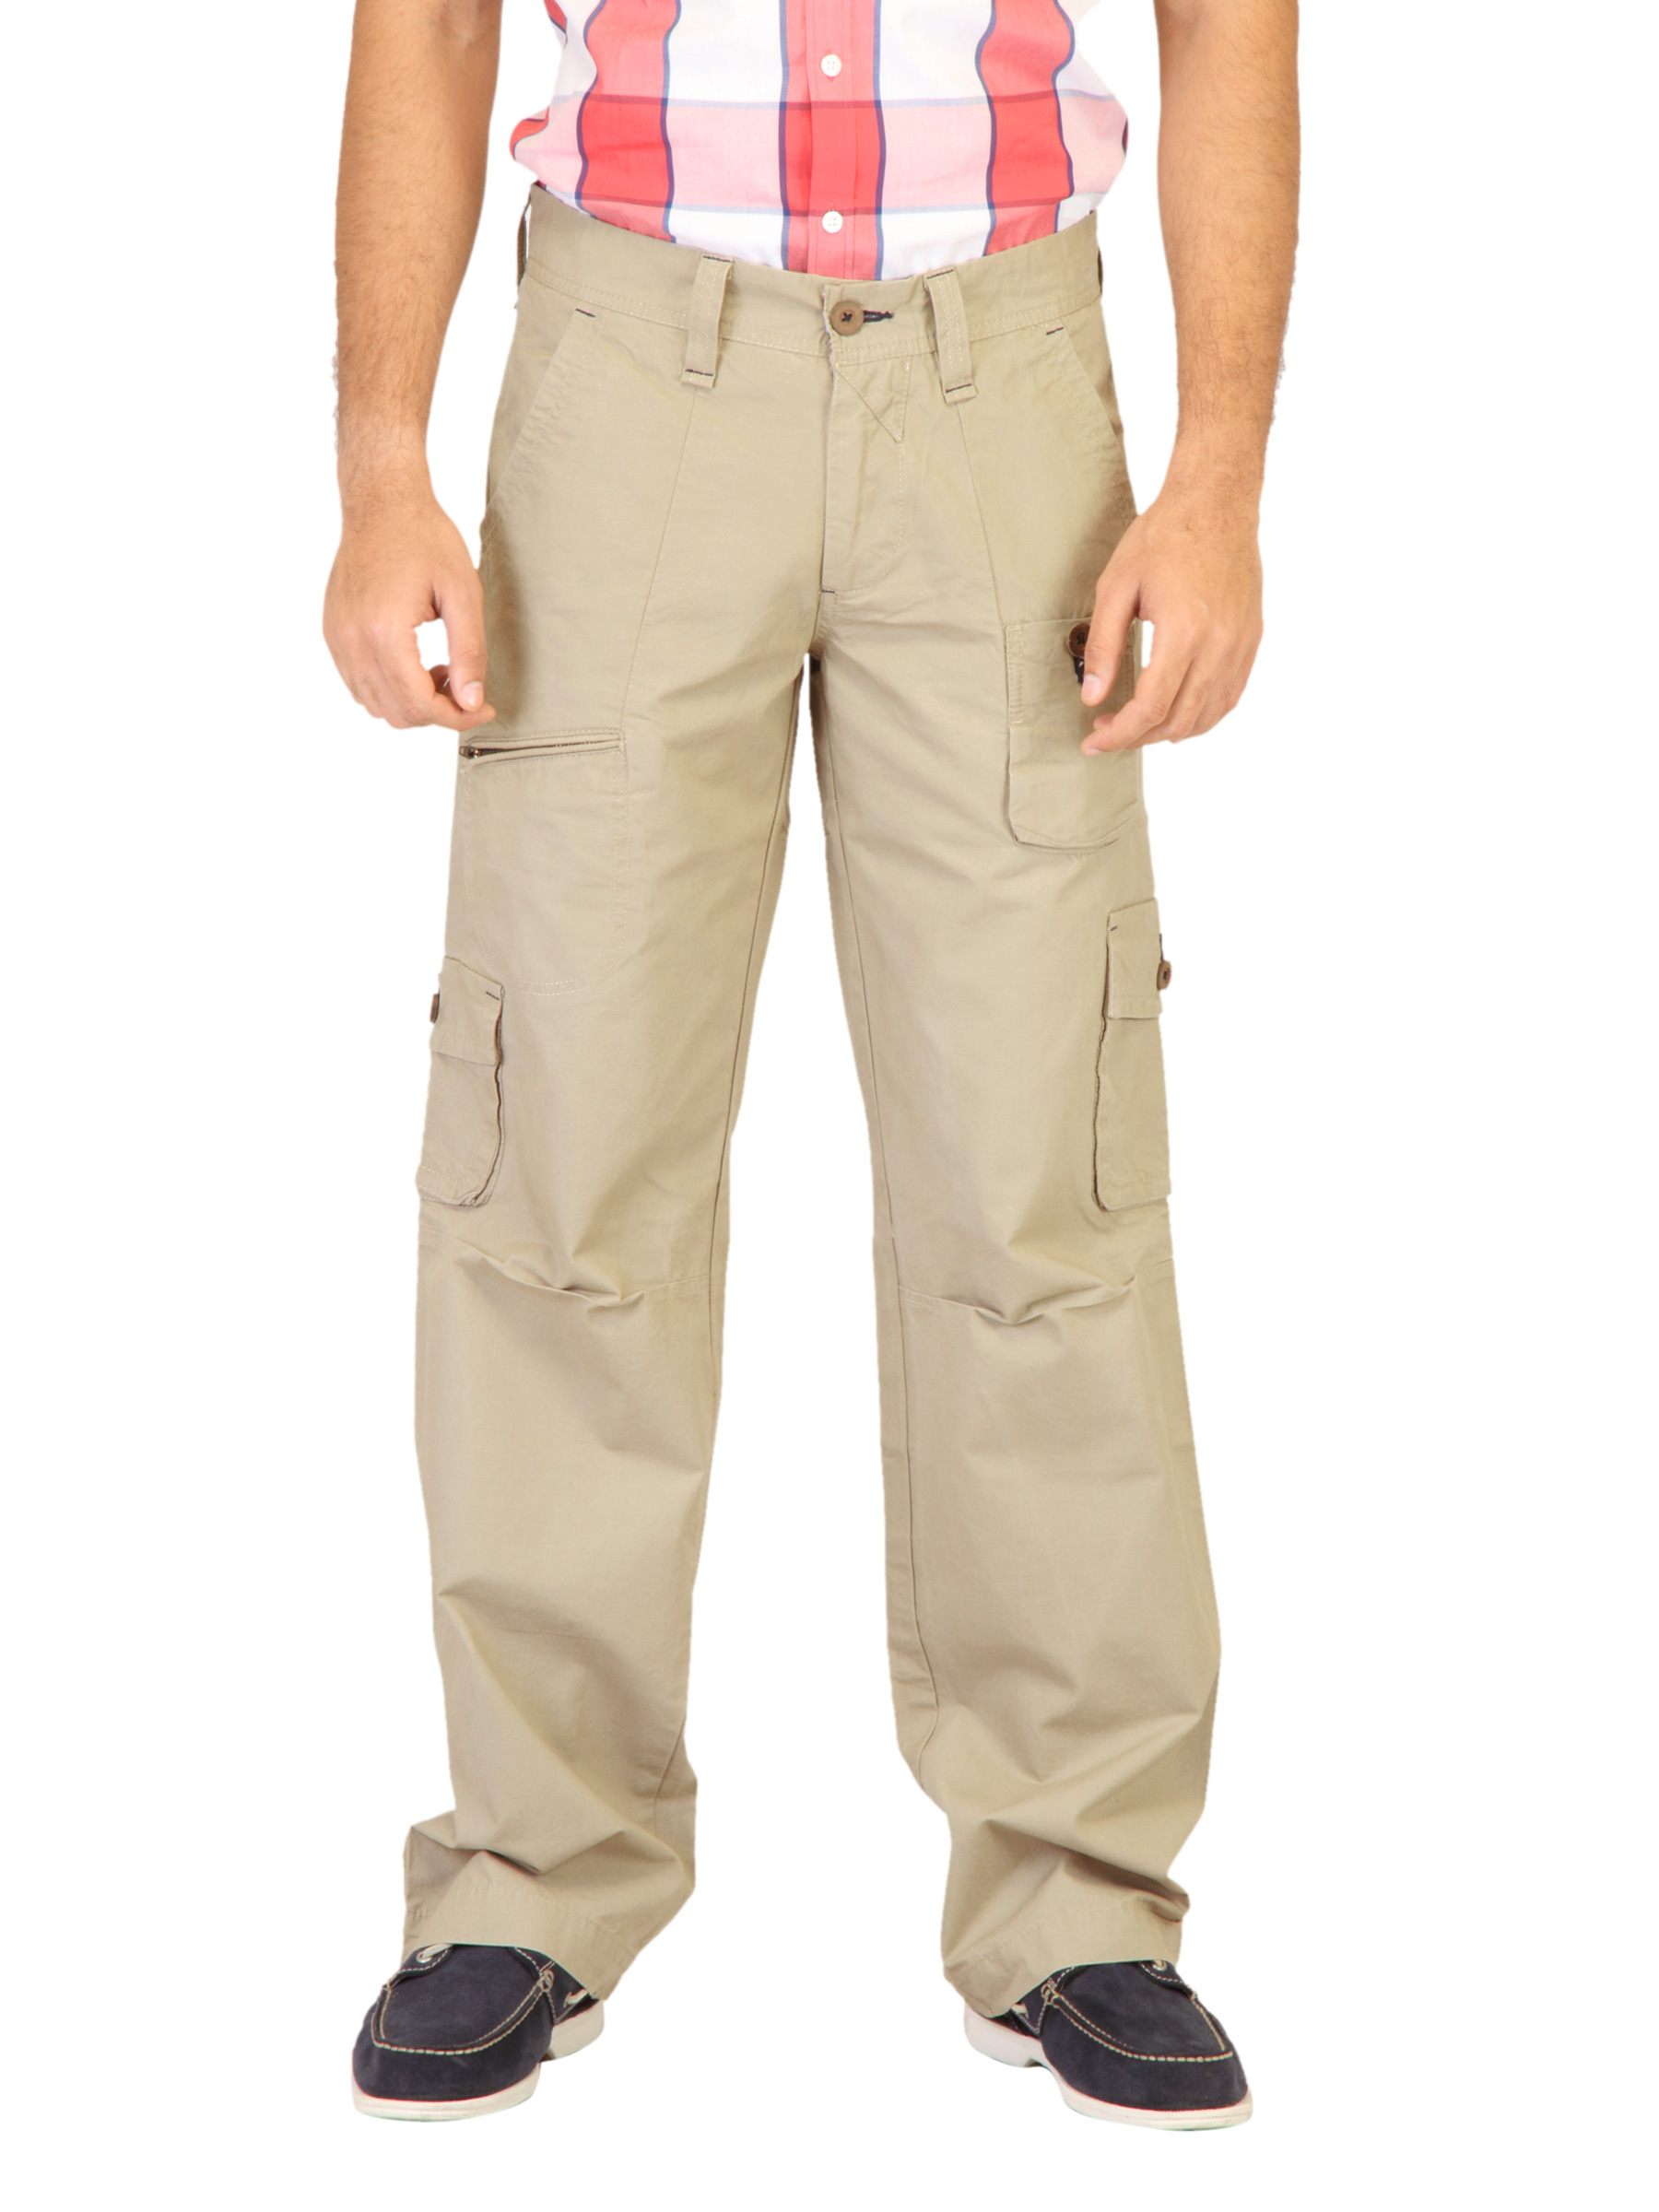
Probase Men Solid Beige Cargos
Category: Apparel / Bottomwear / Trousers
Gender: Men
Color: Beige
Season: Fall 2011
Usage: Casual